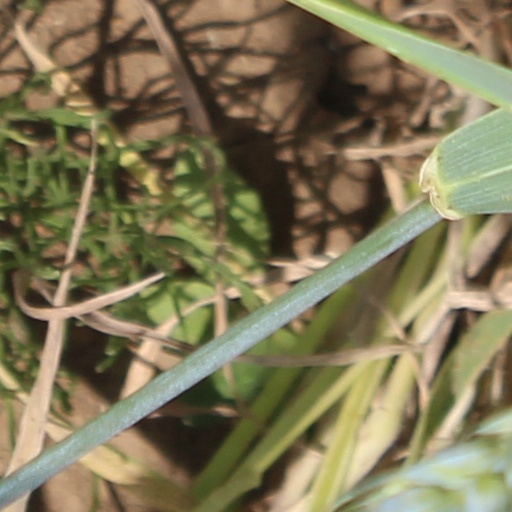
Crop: wheat